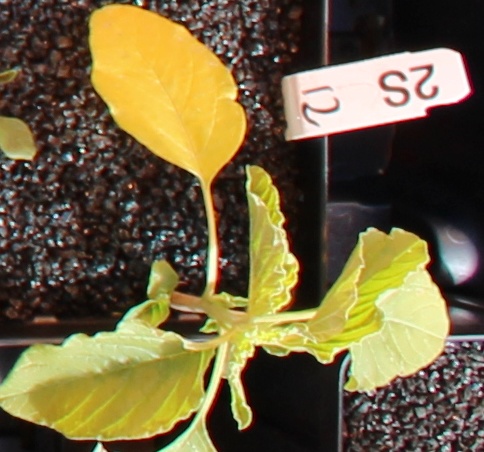
Label: Palmer Amaranth